Murder

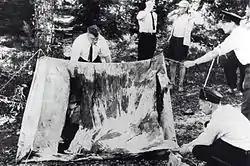
The Lake Bodom murders in Espoo, Finland is the most famous unsolved homicide case in Finnish criminal history. The tent is investigated immediately after the murders in 1960.

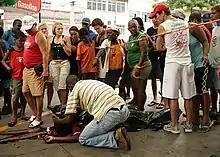
The scene of a murder in Rio de Janeiro. More than 800,000 people were murdered in Brazil between 1980 and 2004.

In the United States, 666,160 people were killed between 1960 and 1996. Approximately 90% of murders in the US are committed by males. Between 1976 and 2005, 23.5% of all murder victims and 64.8% of victims murdered by intimate partners were female. For women in the US, homicide is the leading cause of death in the workplace.